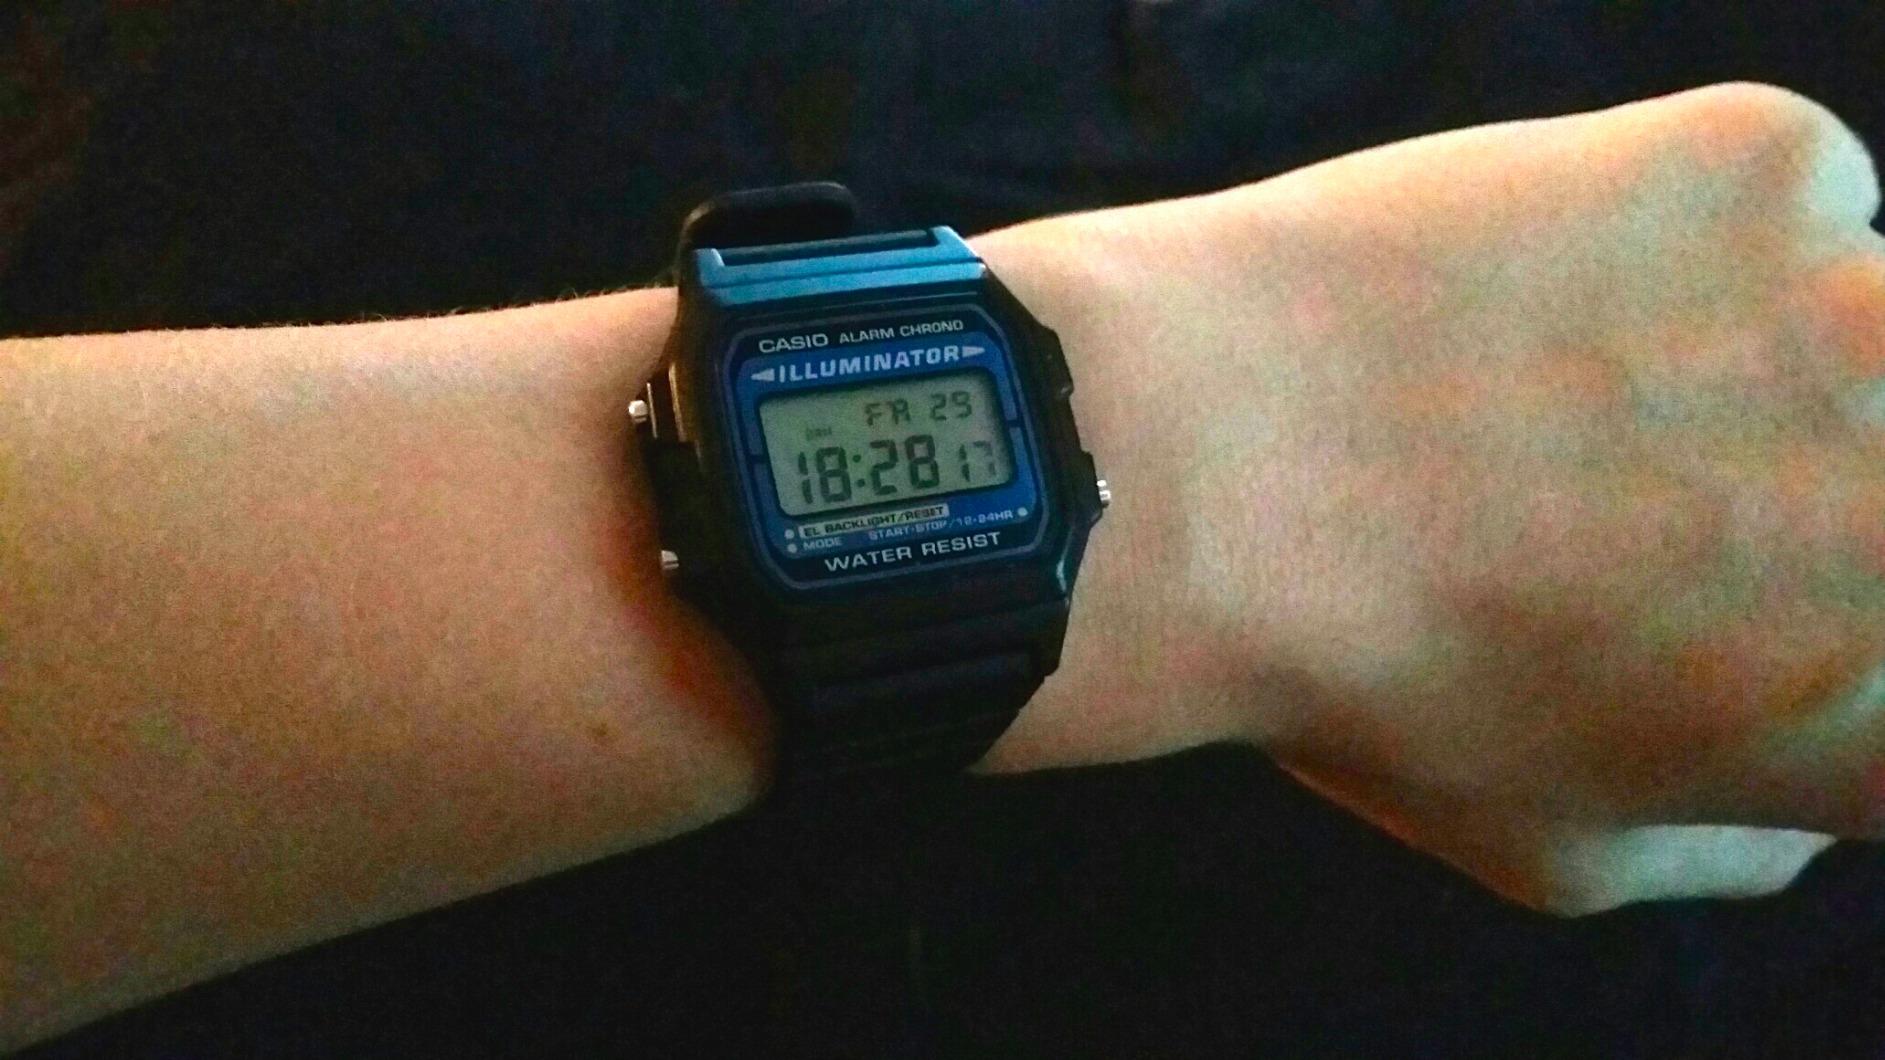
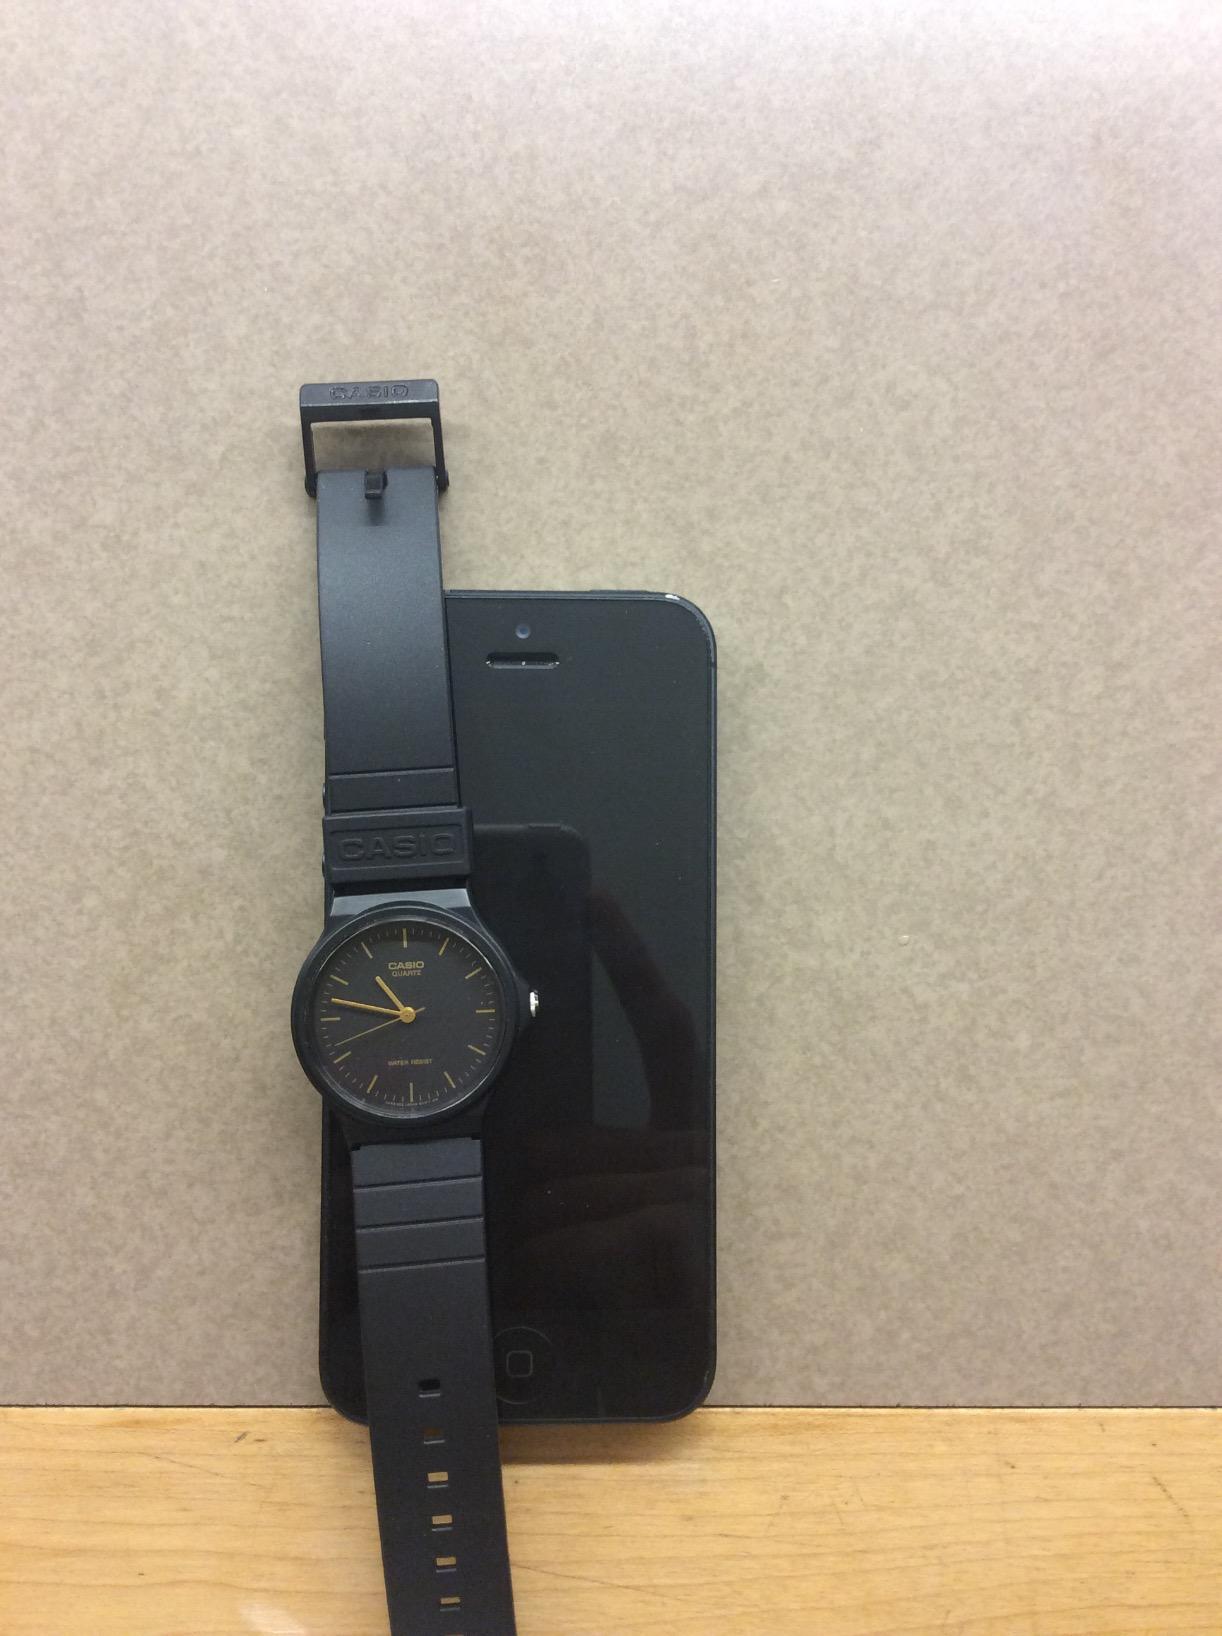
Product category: accessories_watch
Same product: no